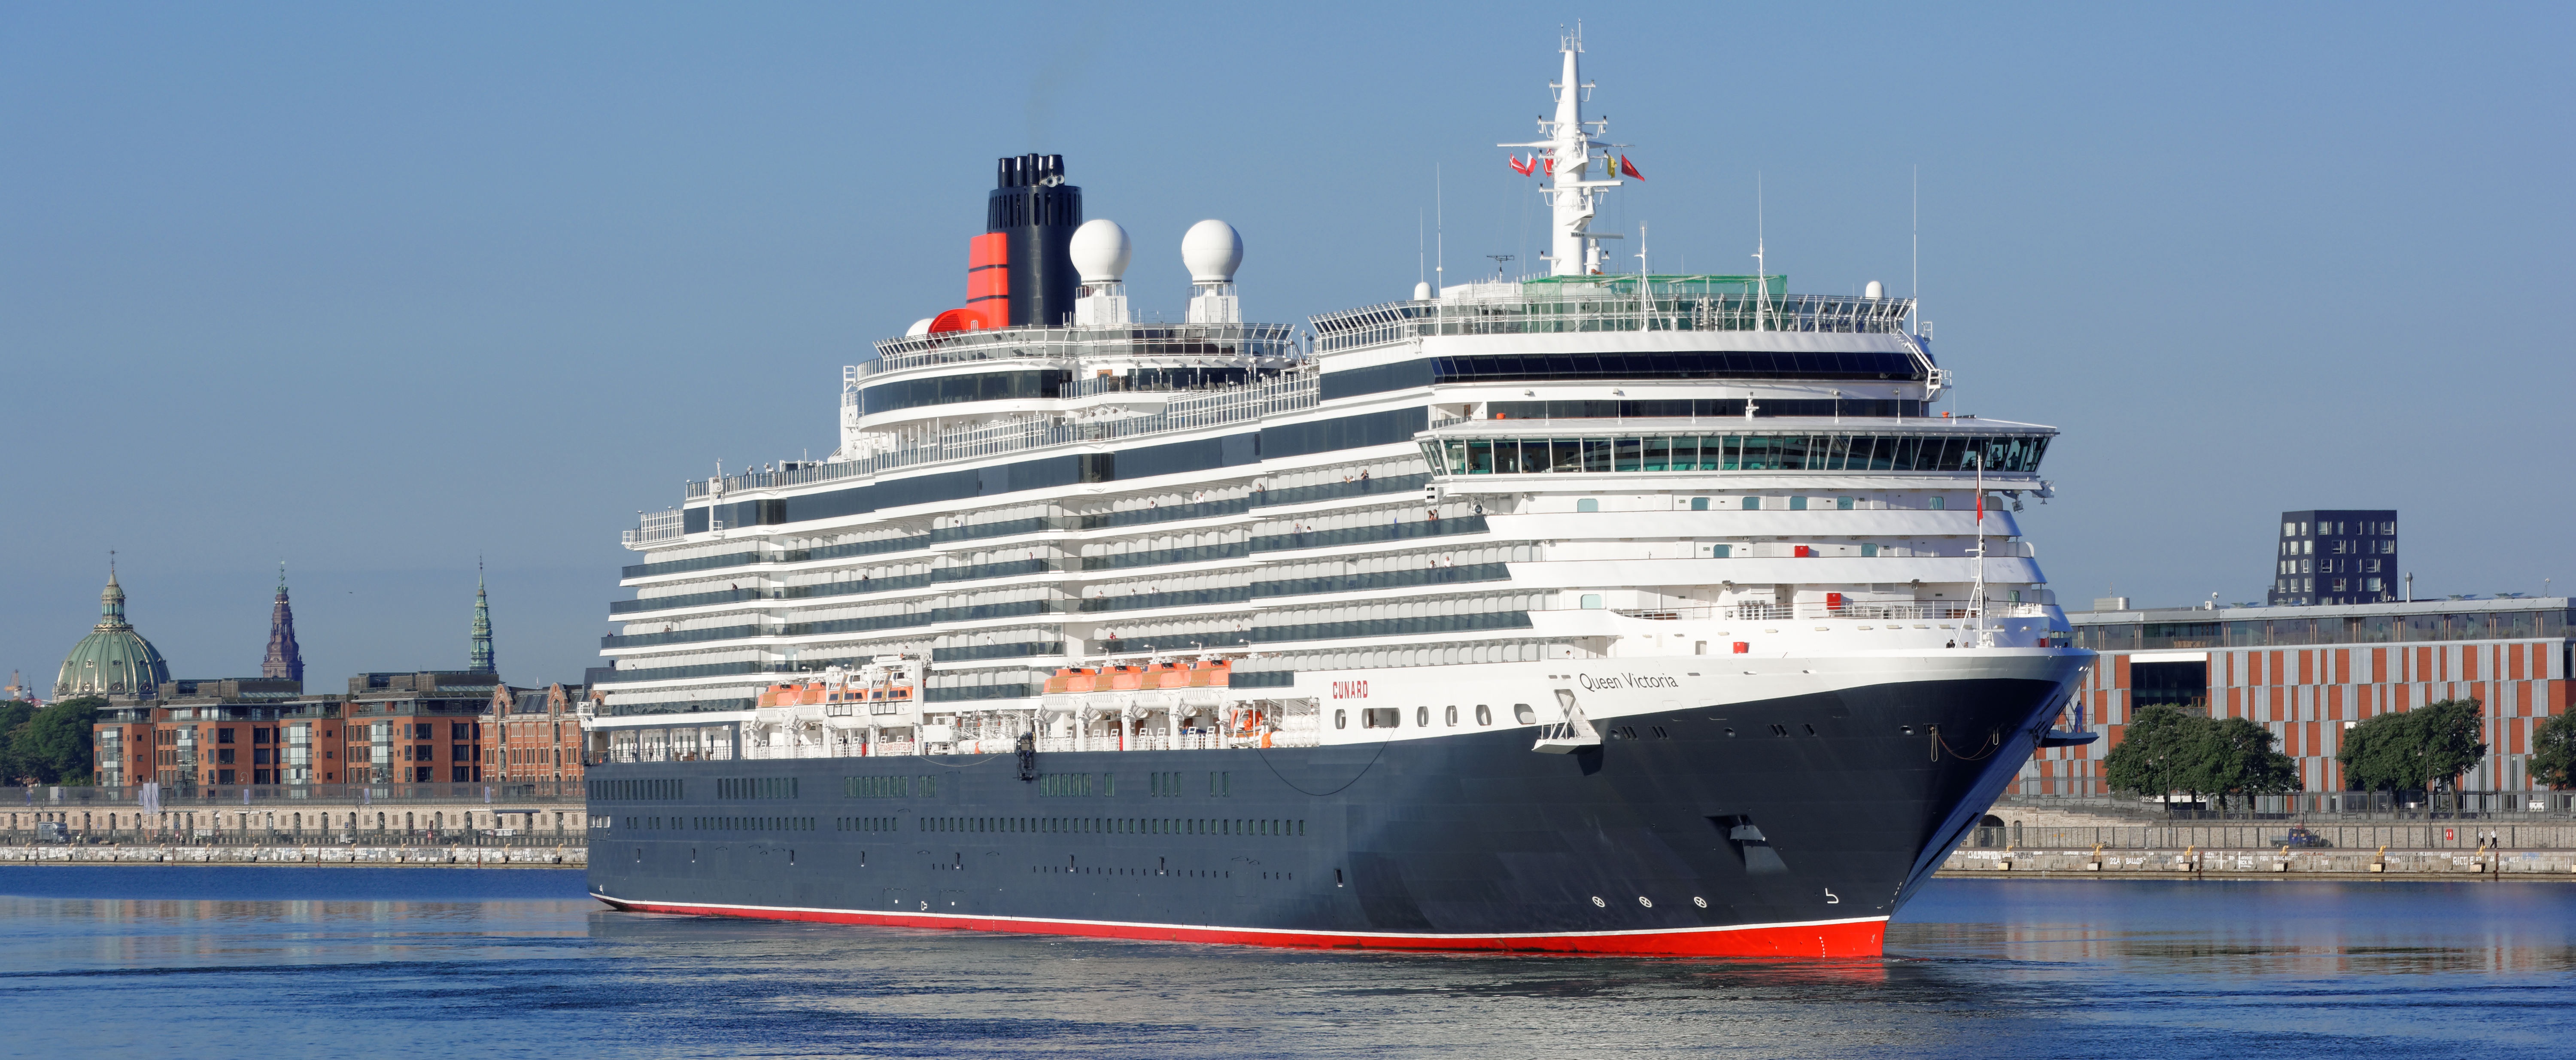
sea, ship, travel, vehicle, port, cruise, ferry, denmark, copenhagen, channel, shipping, watercraft, cruise ship, motor ship, passenger ship, freight transport, ocean liner